Robbie Williams

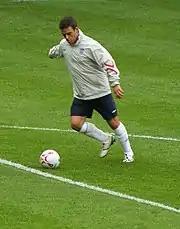
Williams warming up for the 2006 edition of Soccer Aid

By 2008, Williams had sold more albums in the UK than any other British solo artist in history. His record sales stand at over 77 million worldwide, making him one of the best-selling artists of all time. Williams was entered in "The Guinness Book of World Records" when, after he announced his World Tour for 2006, 1.6 million tickets were sold in one day.